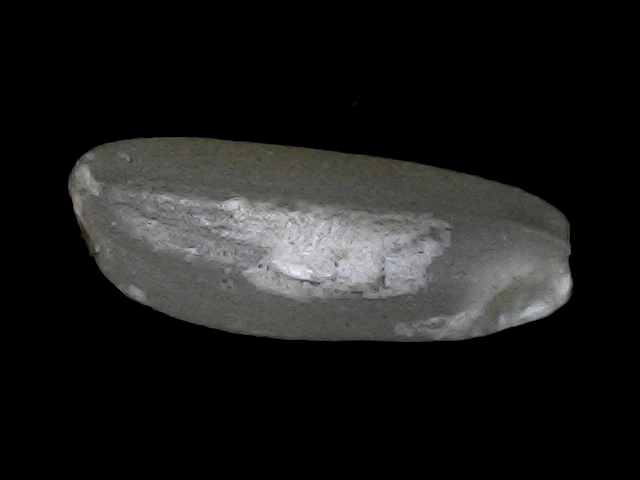
Rice variety: BD56